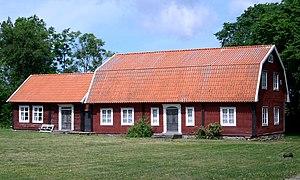
Le Mec de la tombe d'à côté est un roman suédois de Katarina Mazetti publié en 1999 en Suède et paru en français le 9 juin 2006 aux éditions Gaïa. En 2011 paraît en français Le Caveau de famille qui est la suite de ce roman.